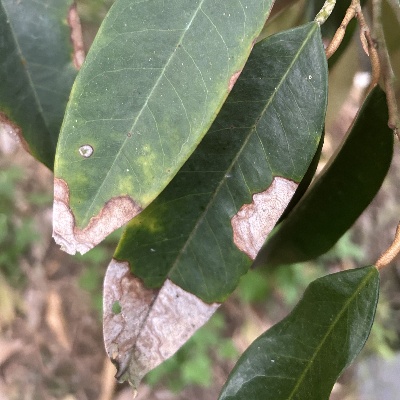
Label: Leaf_Colletotrichum